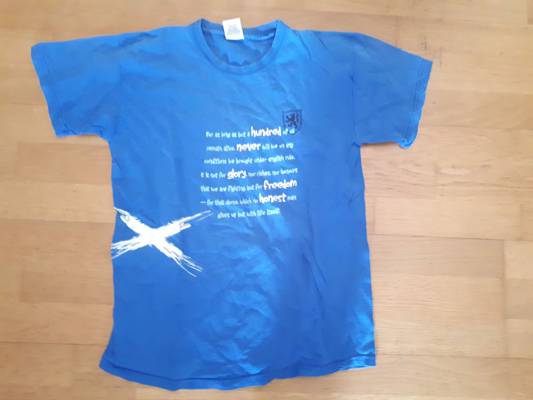
Waste category: clothes